Cecilia Caballero Blanco

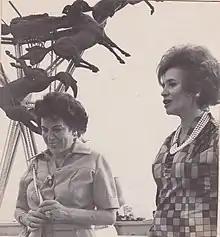
1993 photograph by Hernán Díaz.

Cecilia Caballero Blanco (30 September 1913 – 13 August 2019) was the wife of the 24th President of Colombia, Alfonso López Michelsen, and served as First Lady of Colombia from 1974 to 1978.